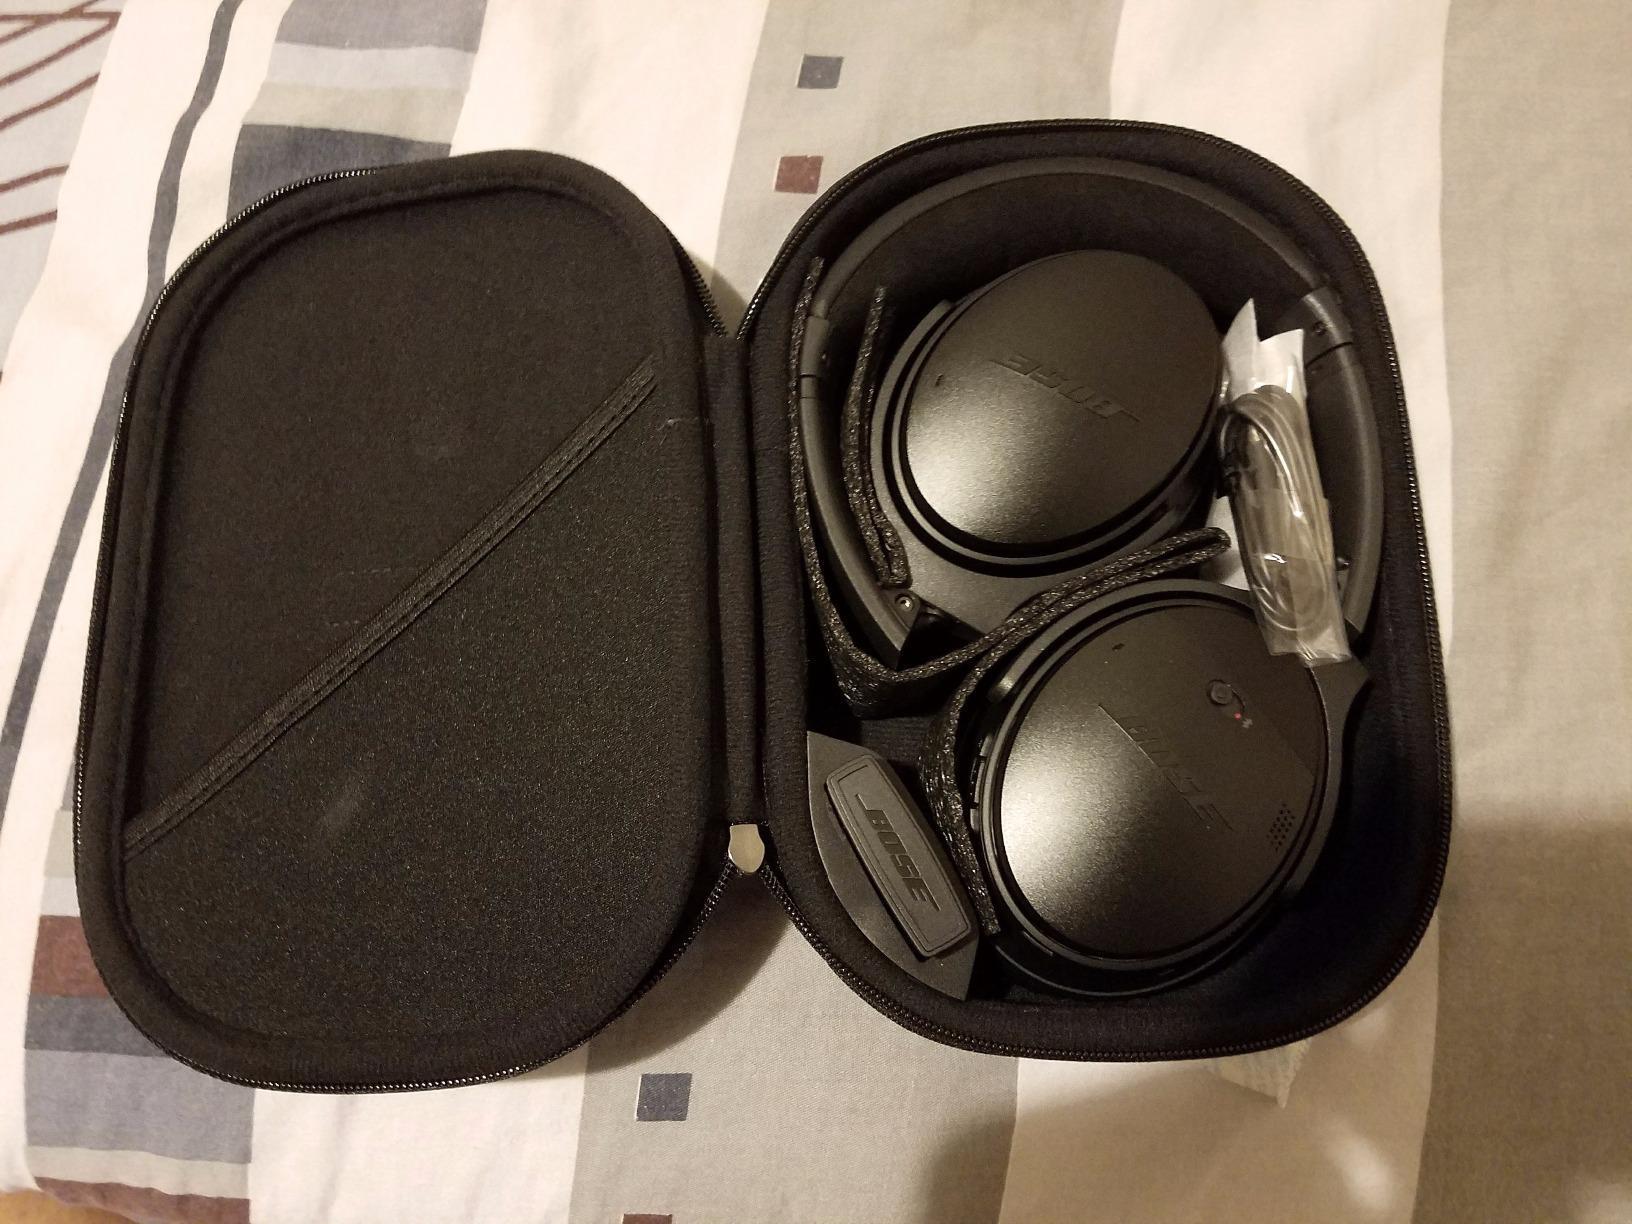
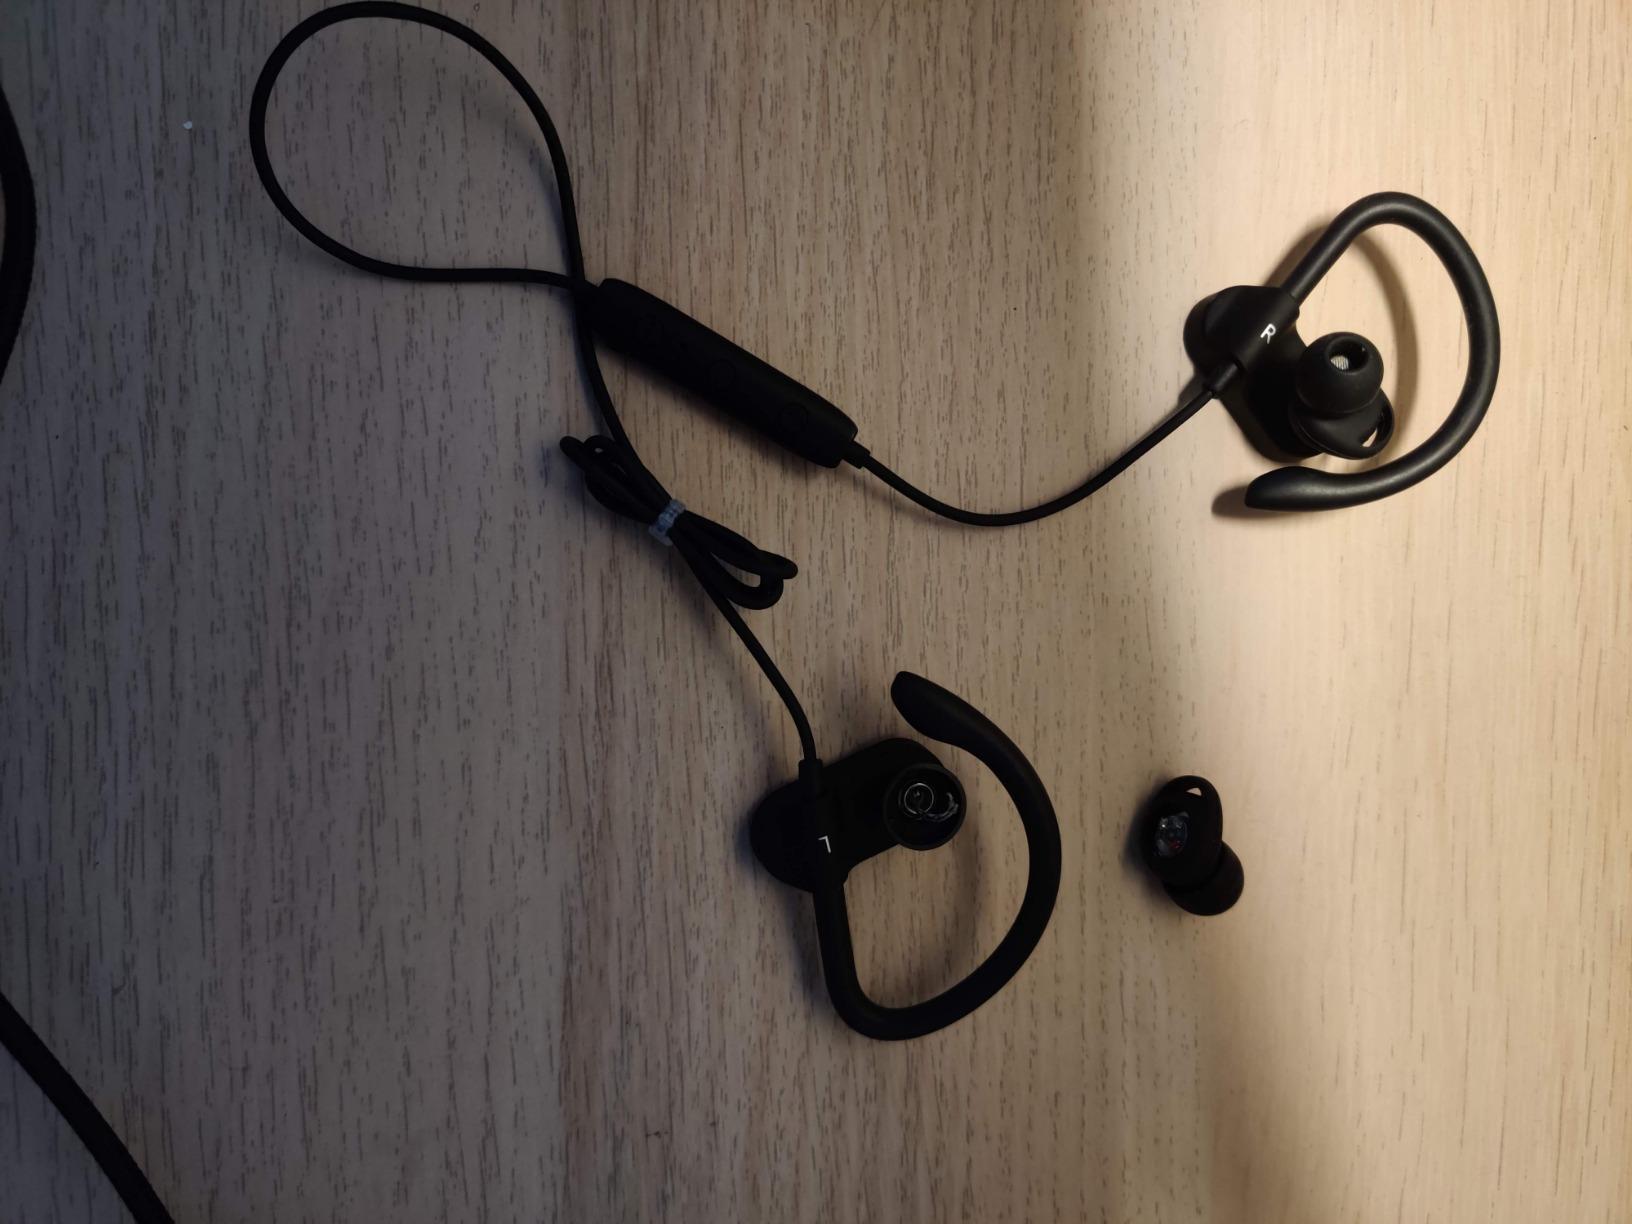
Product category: headphones
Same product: no